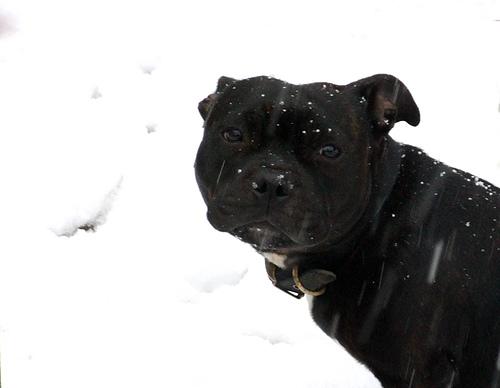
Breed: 203-n000015-Staffordshire_bullterrier